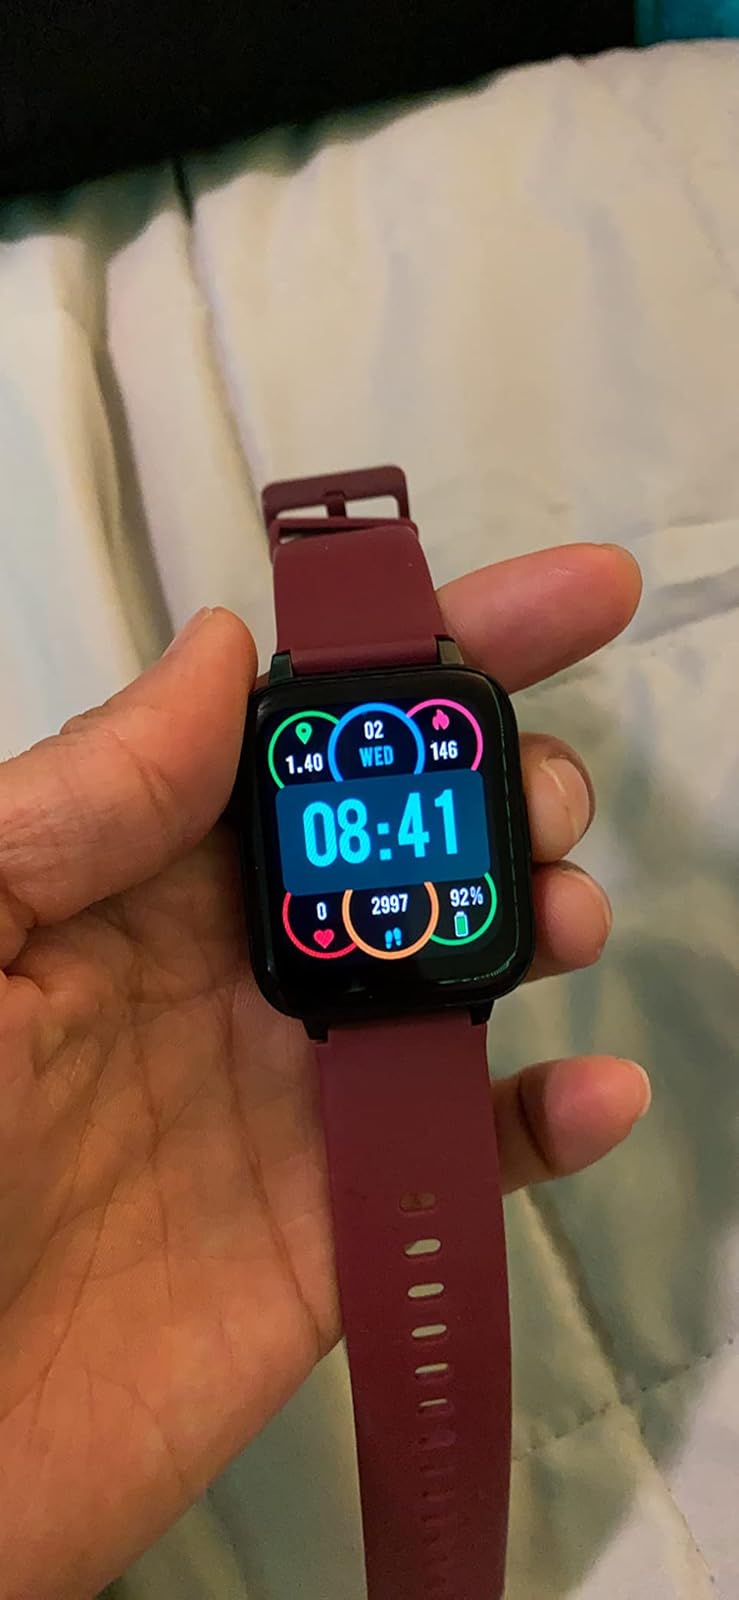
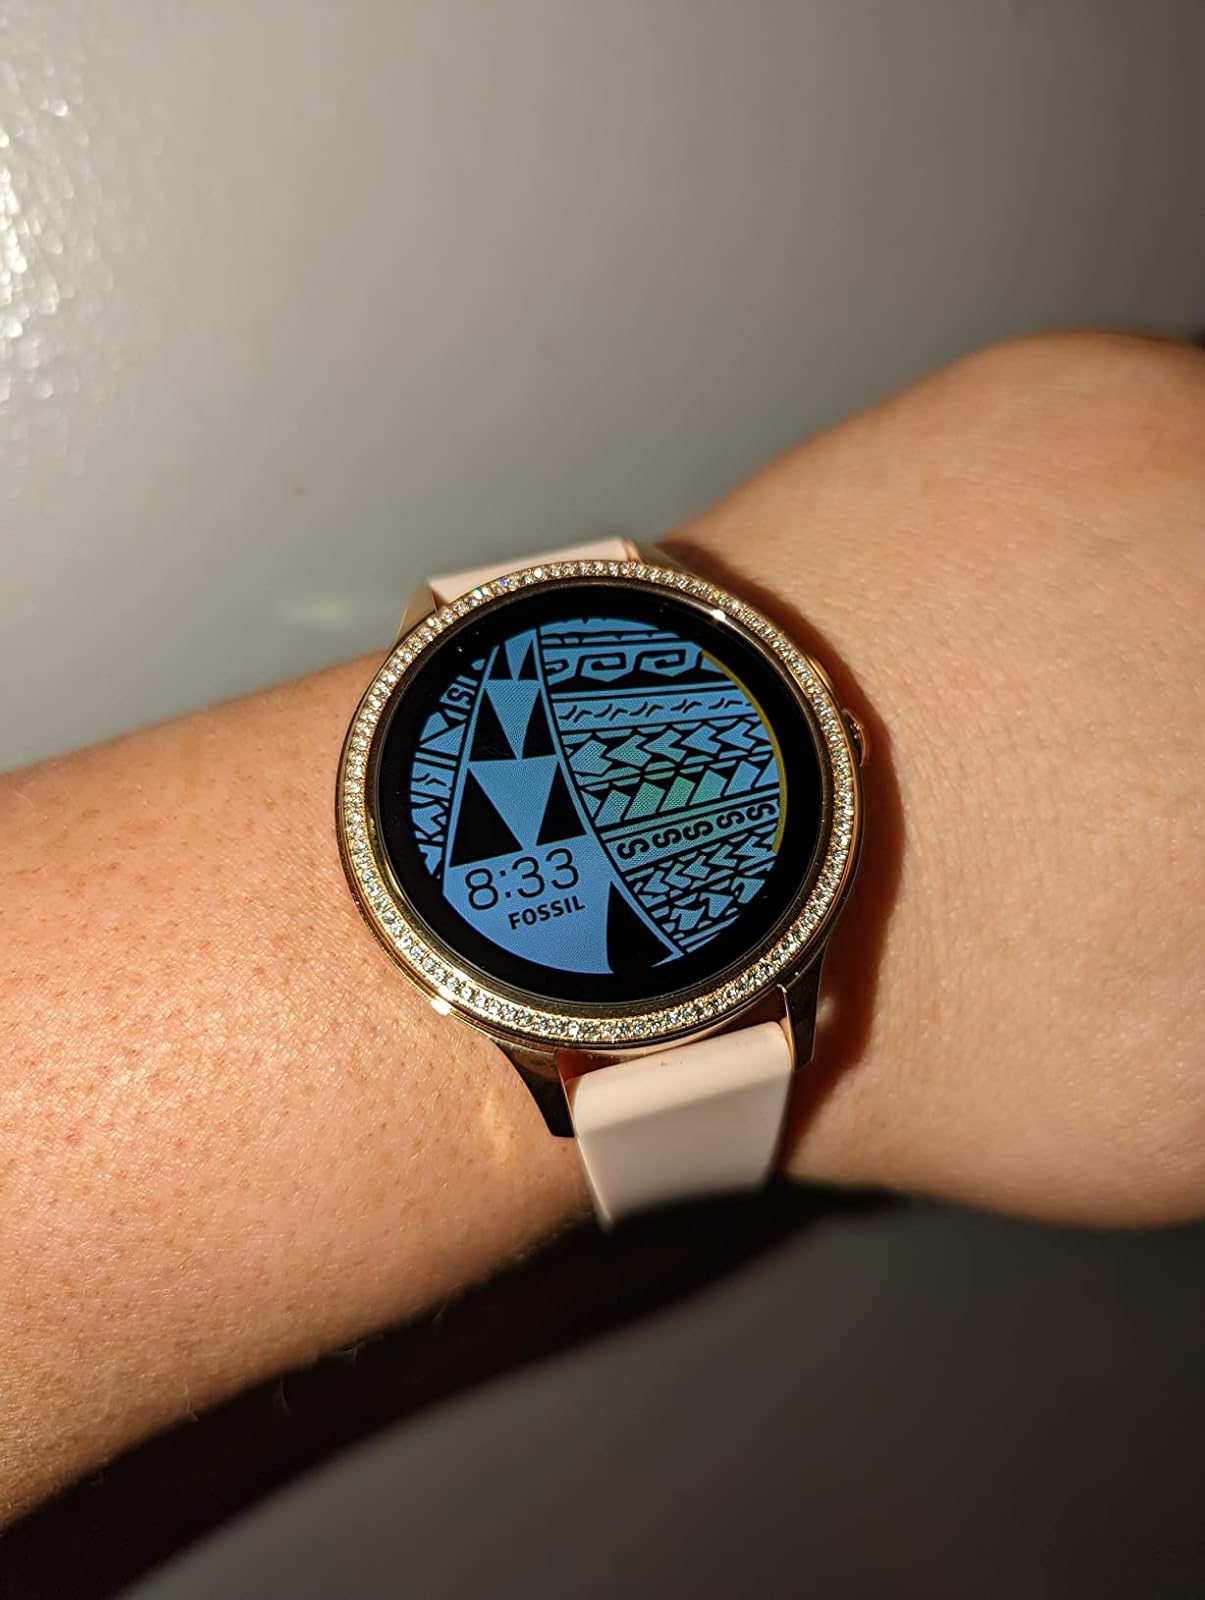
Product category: smartwatch
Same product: no